Kue putu

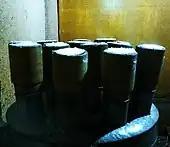
"Putu bambu" pipes in a steamer

Variations of "kue putu" are often in the shapes or fillings. "Kue putu" of different shapes with almost identical ingredients, fillings and recipes exist in Southeast Asia.